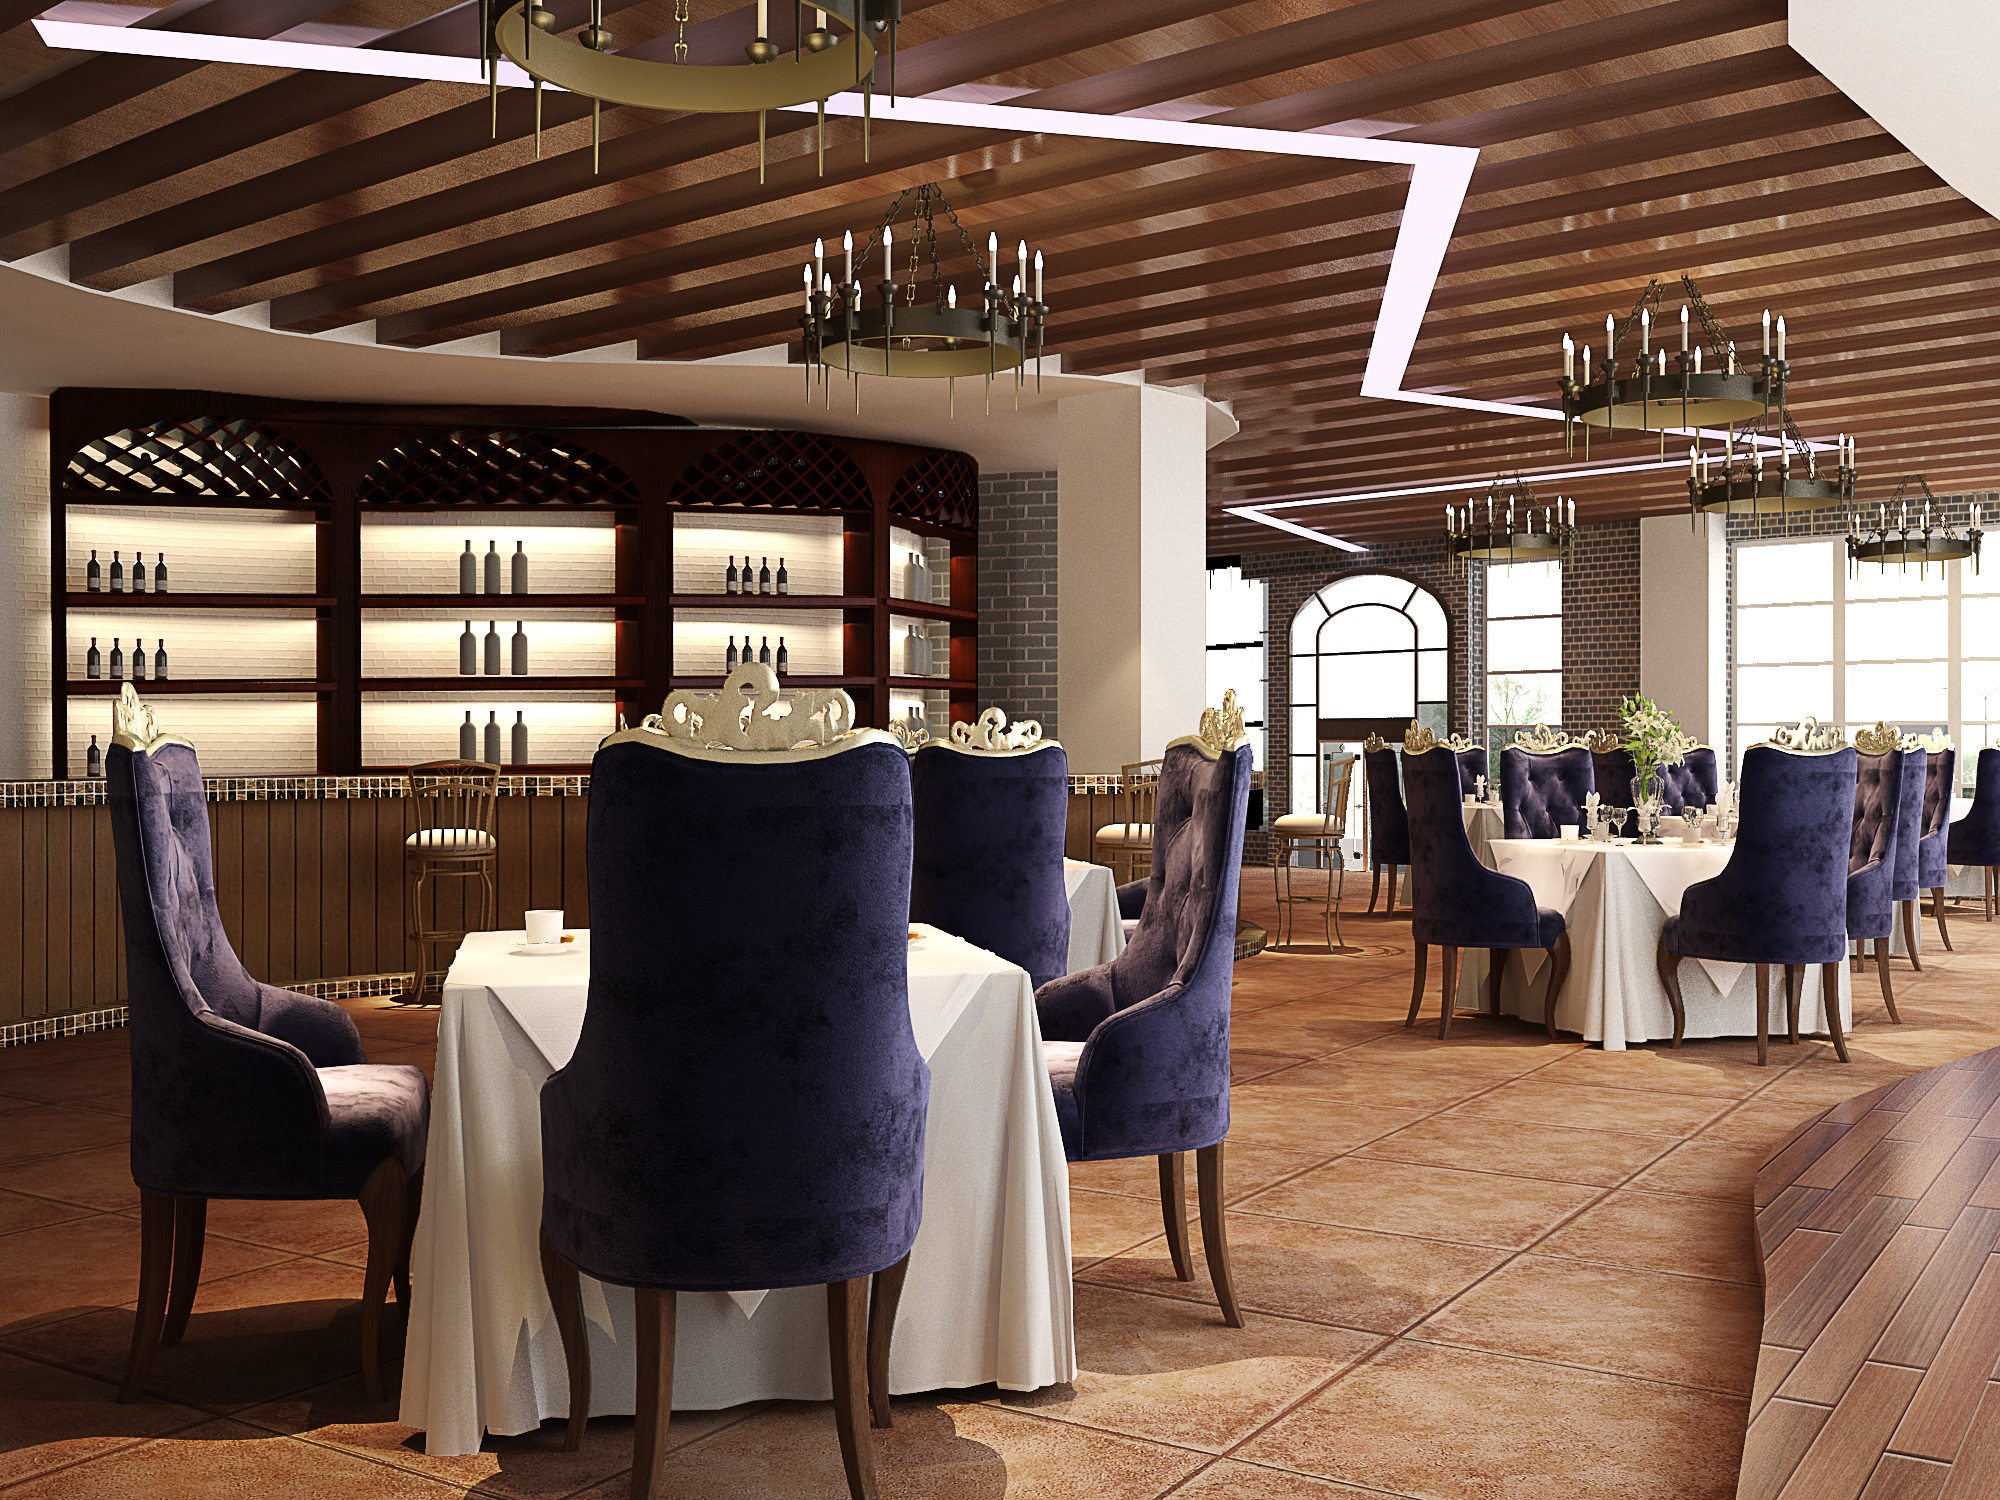
cafe, wood, retro, purple, restaurant, home, indoor, room, interior design, resort, estate, restaurant design